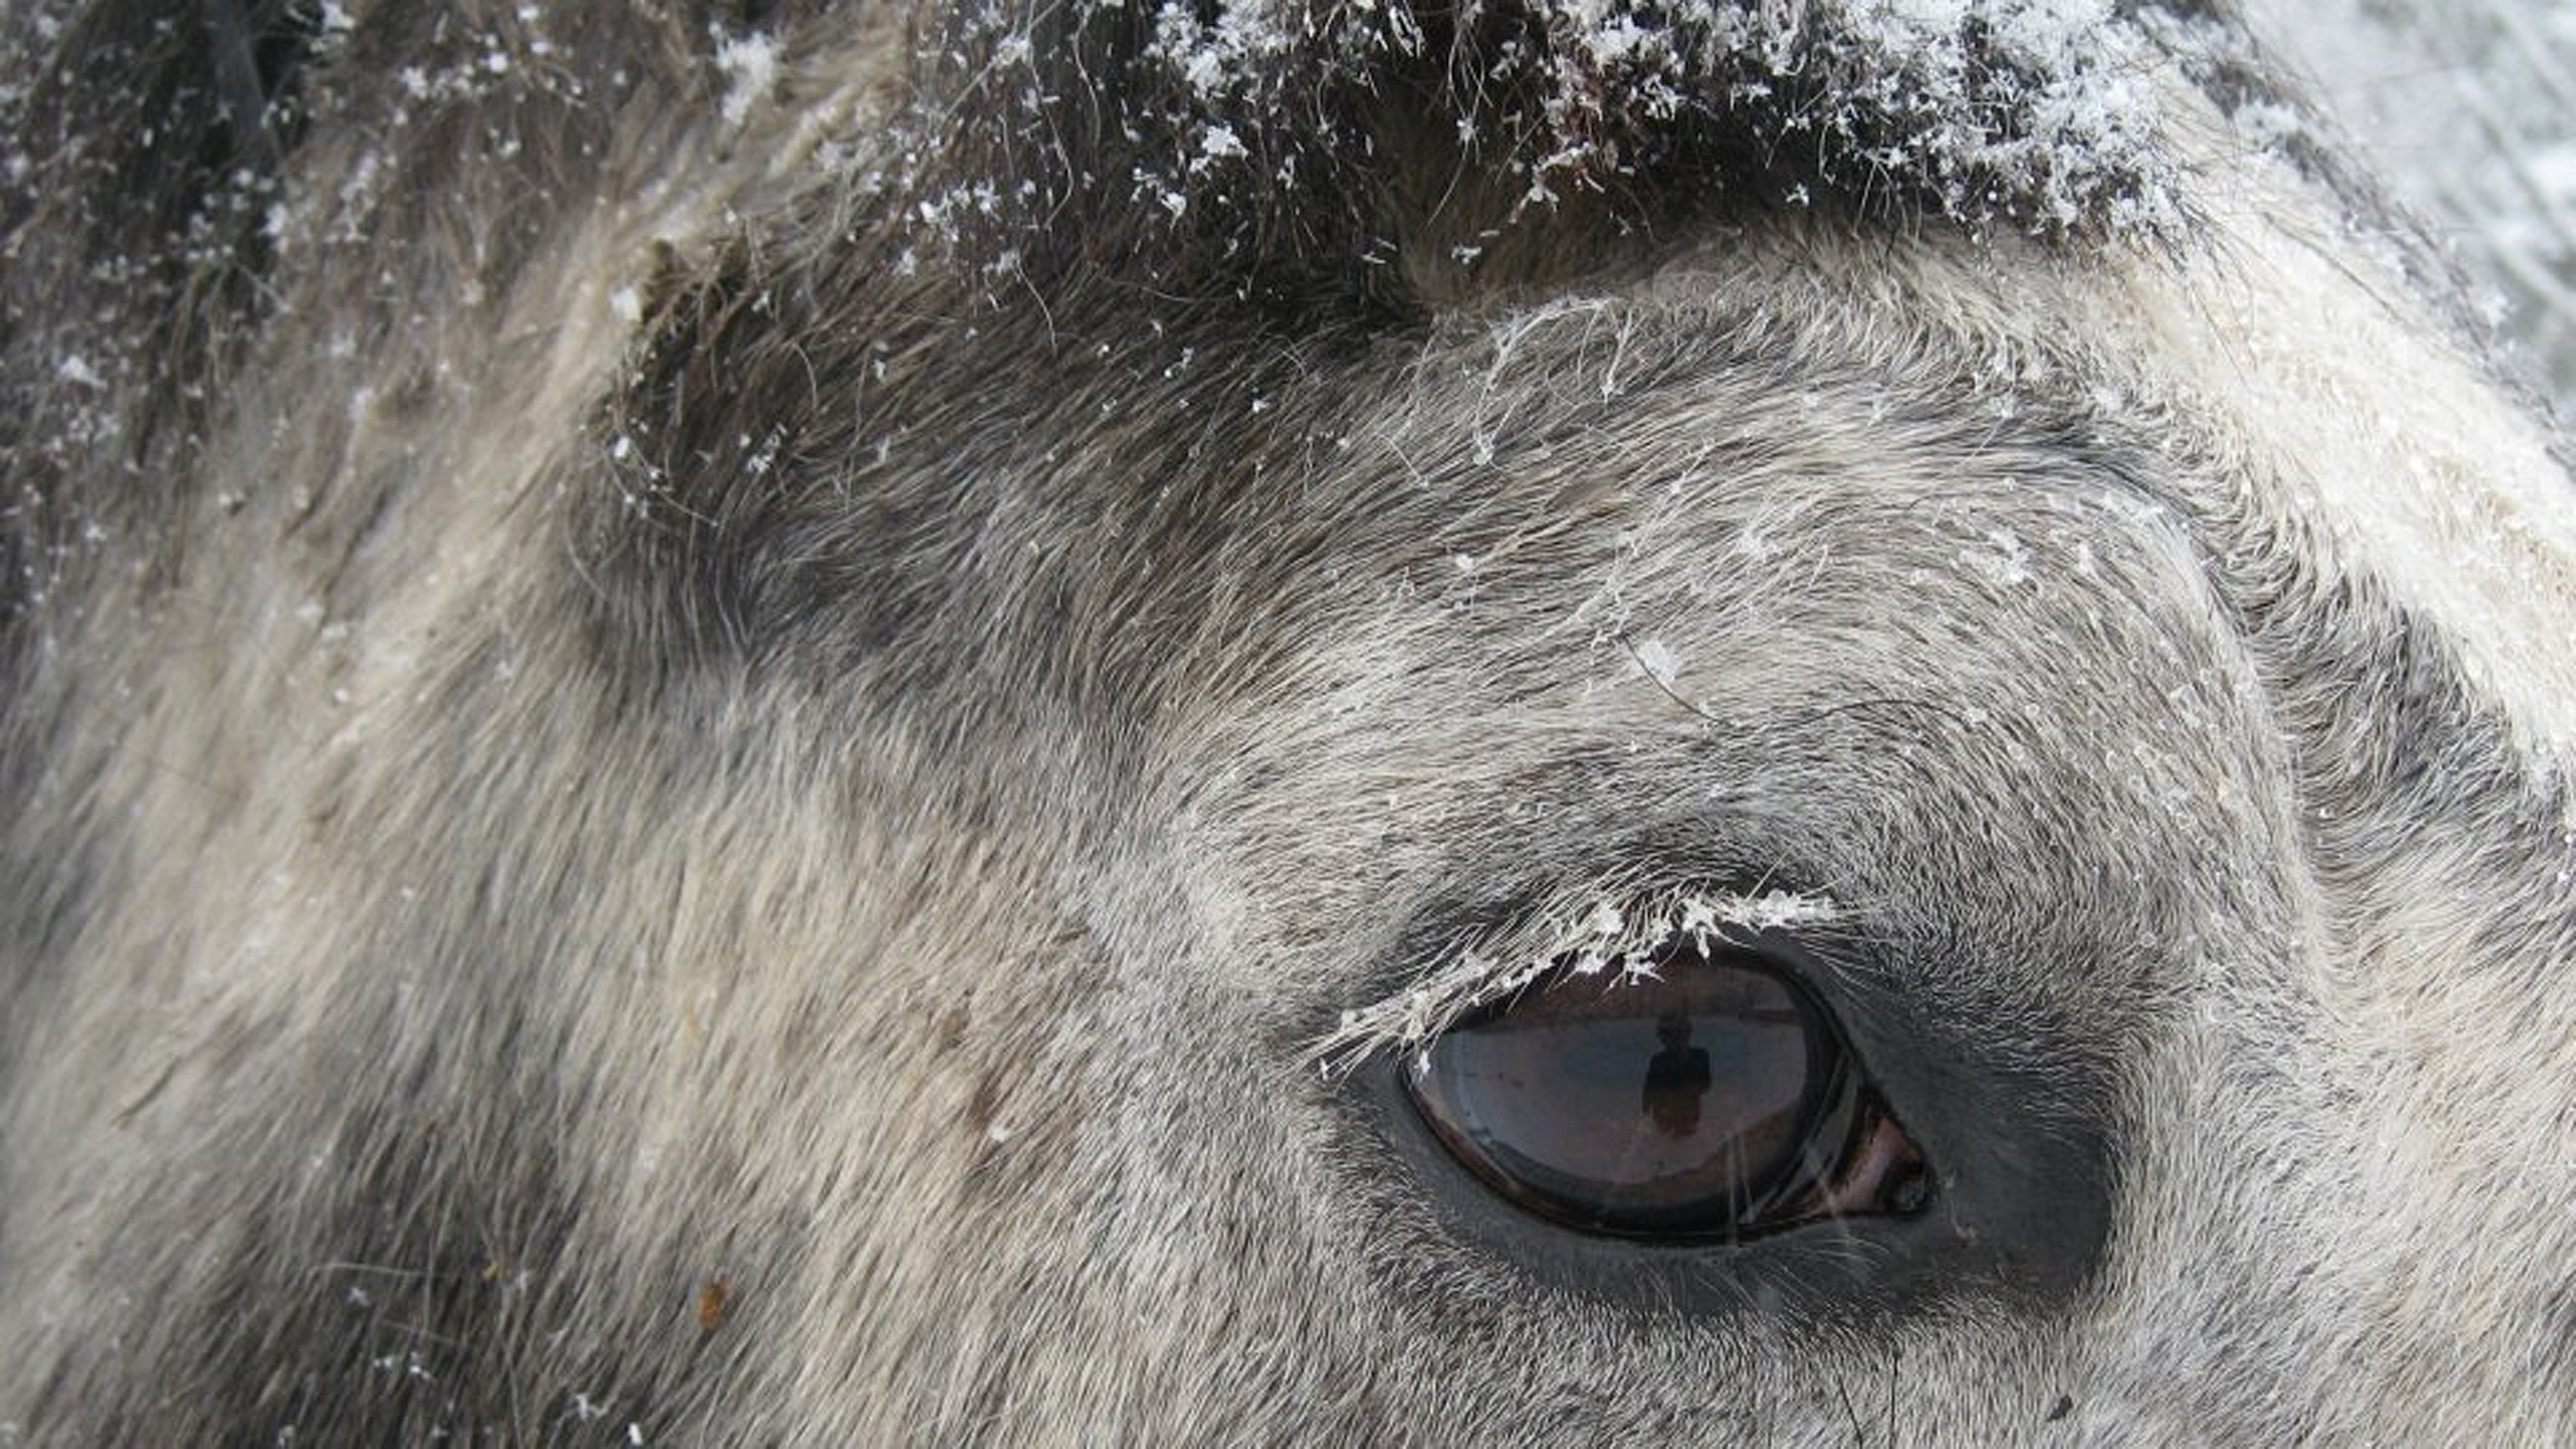
snow, winter, hair, animal, wildlife, horse, mane, close up, draft, eye, head, organ, horse head, gentle, lashes, dapple, snow flakes, percheron, horse like mammal